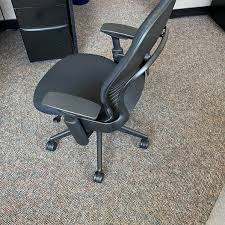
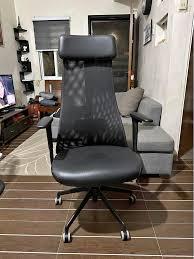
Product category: items_chair
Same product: no